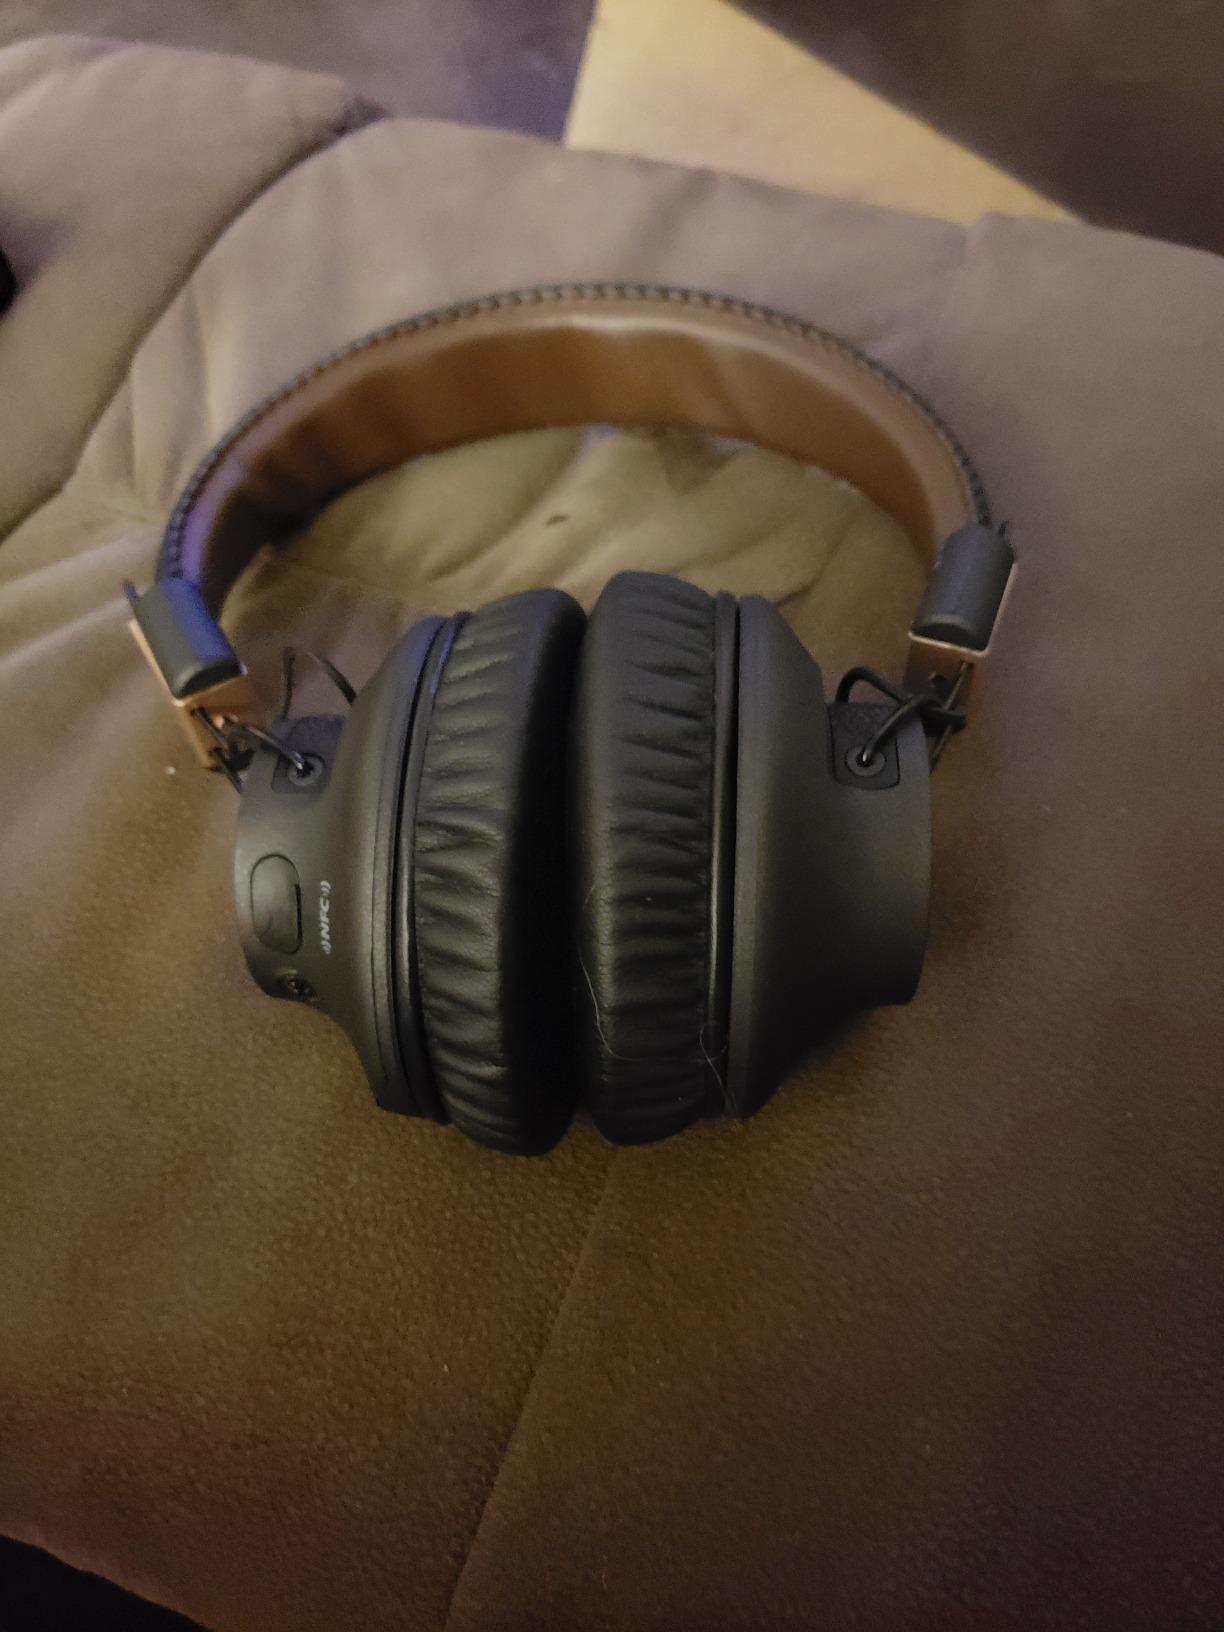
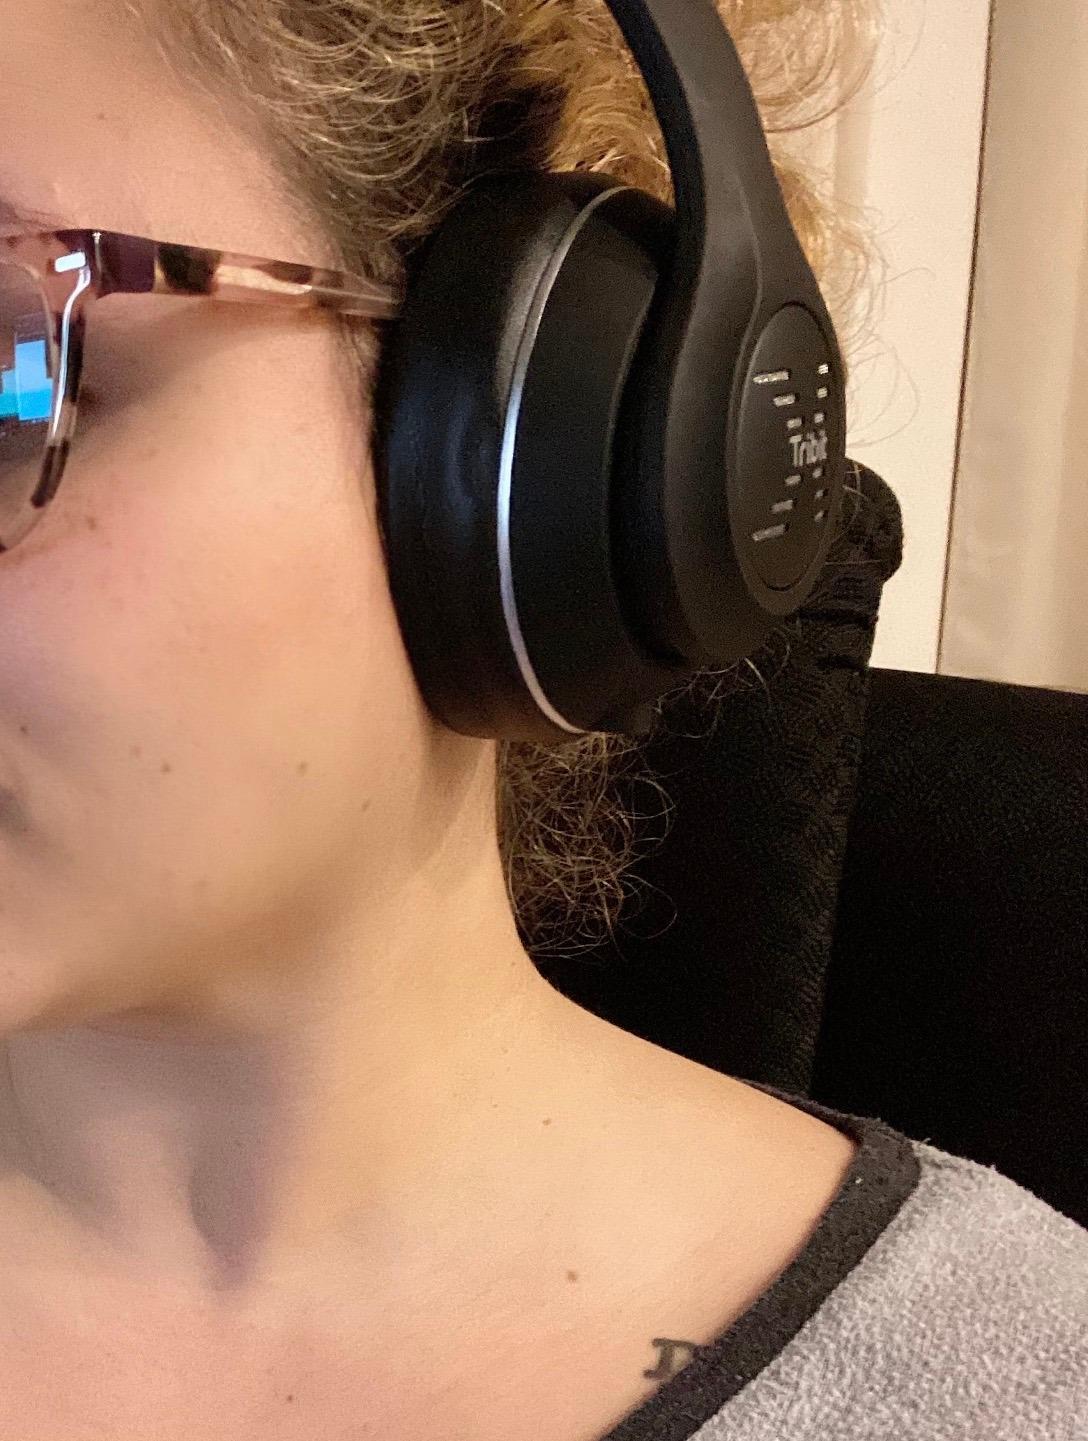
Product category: headphones
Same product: no